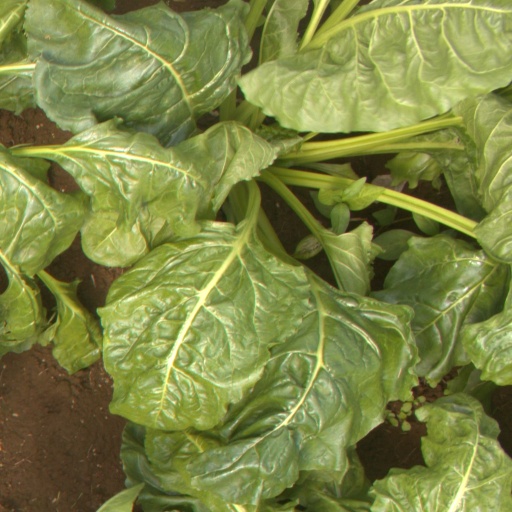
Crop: sugar beet